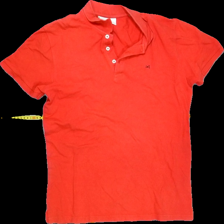
View: front
Type: T-shirt
Category: Men
Brand: Not in the list
Brand text on label: Tailored Originals
Colors: Red
Material: 100% cotton
Cut: Regular, V-collar
Size: M
Season: All
Smell: Minor
Damage: Washed out
Price range: <50
Recommended usage: Recycle